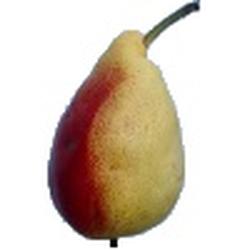
Label: Pear